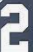
Number: 2